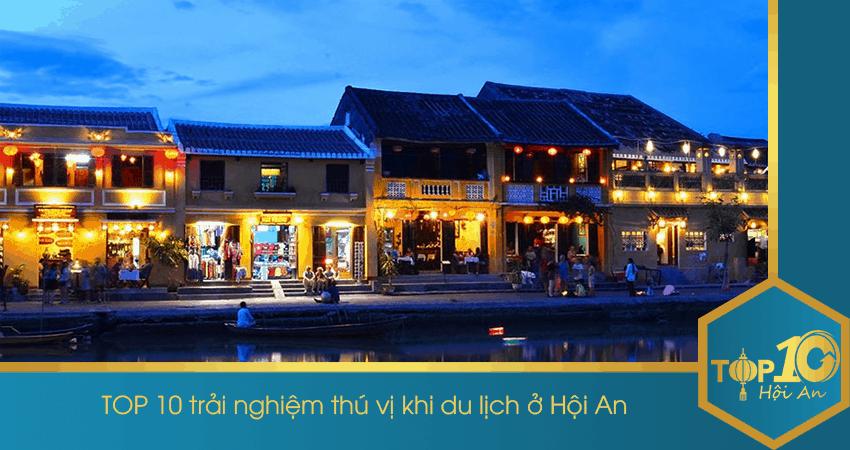
đây là khung cảnh chụp một khu phố vào lúc chập tối